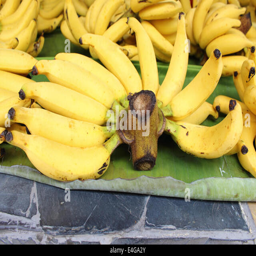
bananas on a banana leaf